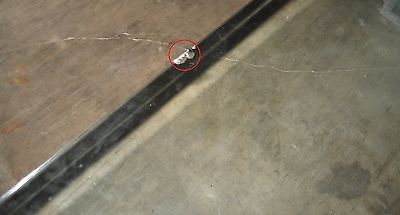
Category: table